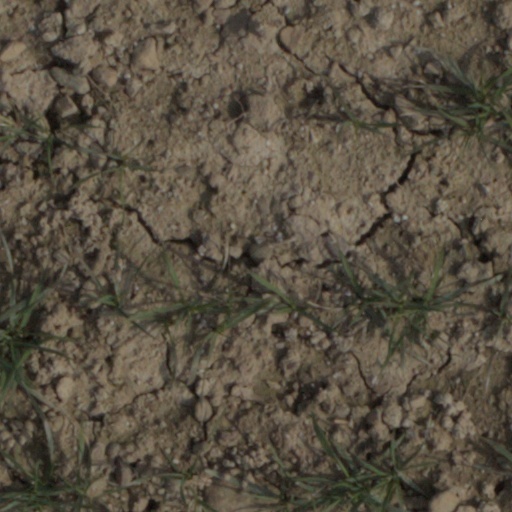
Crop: wheat